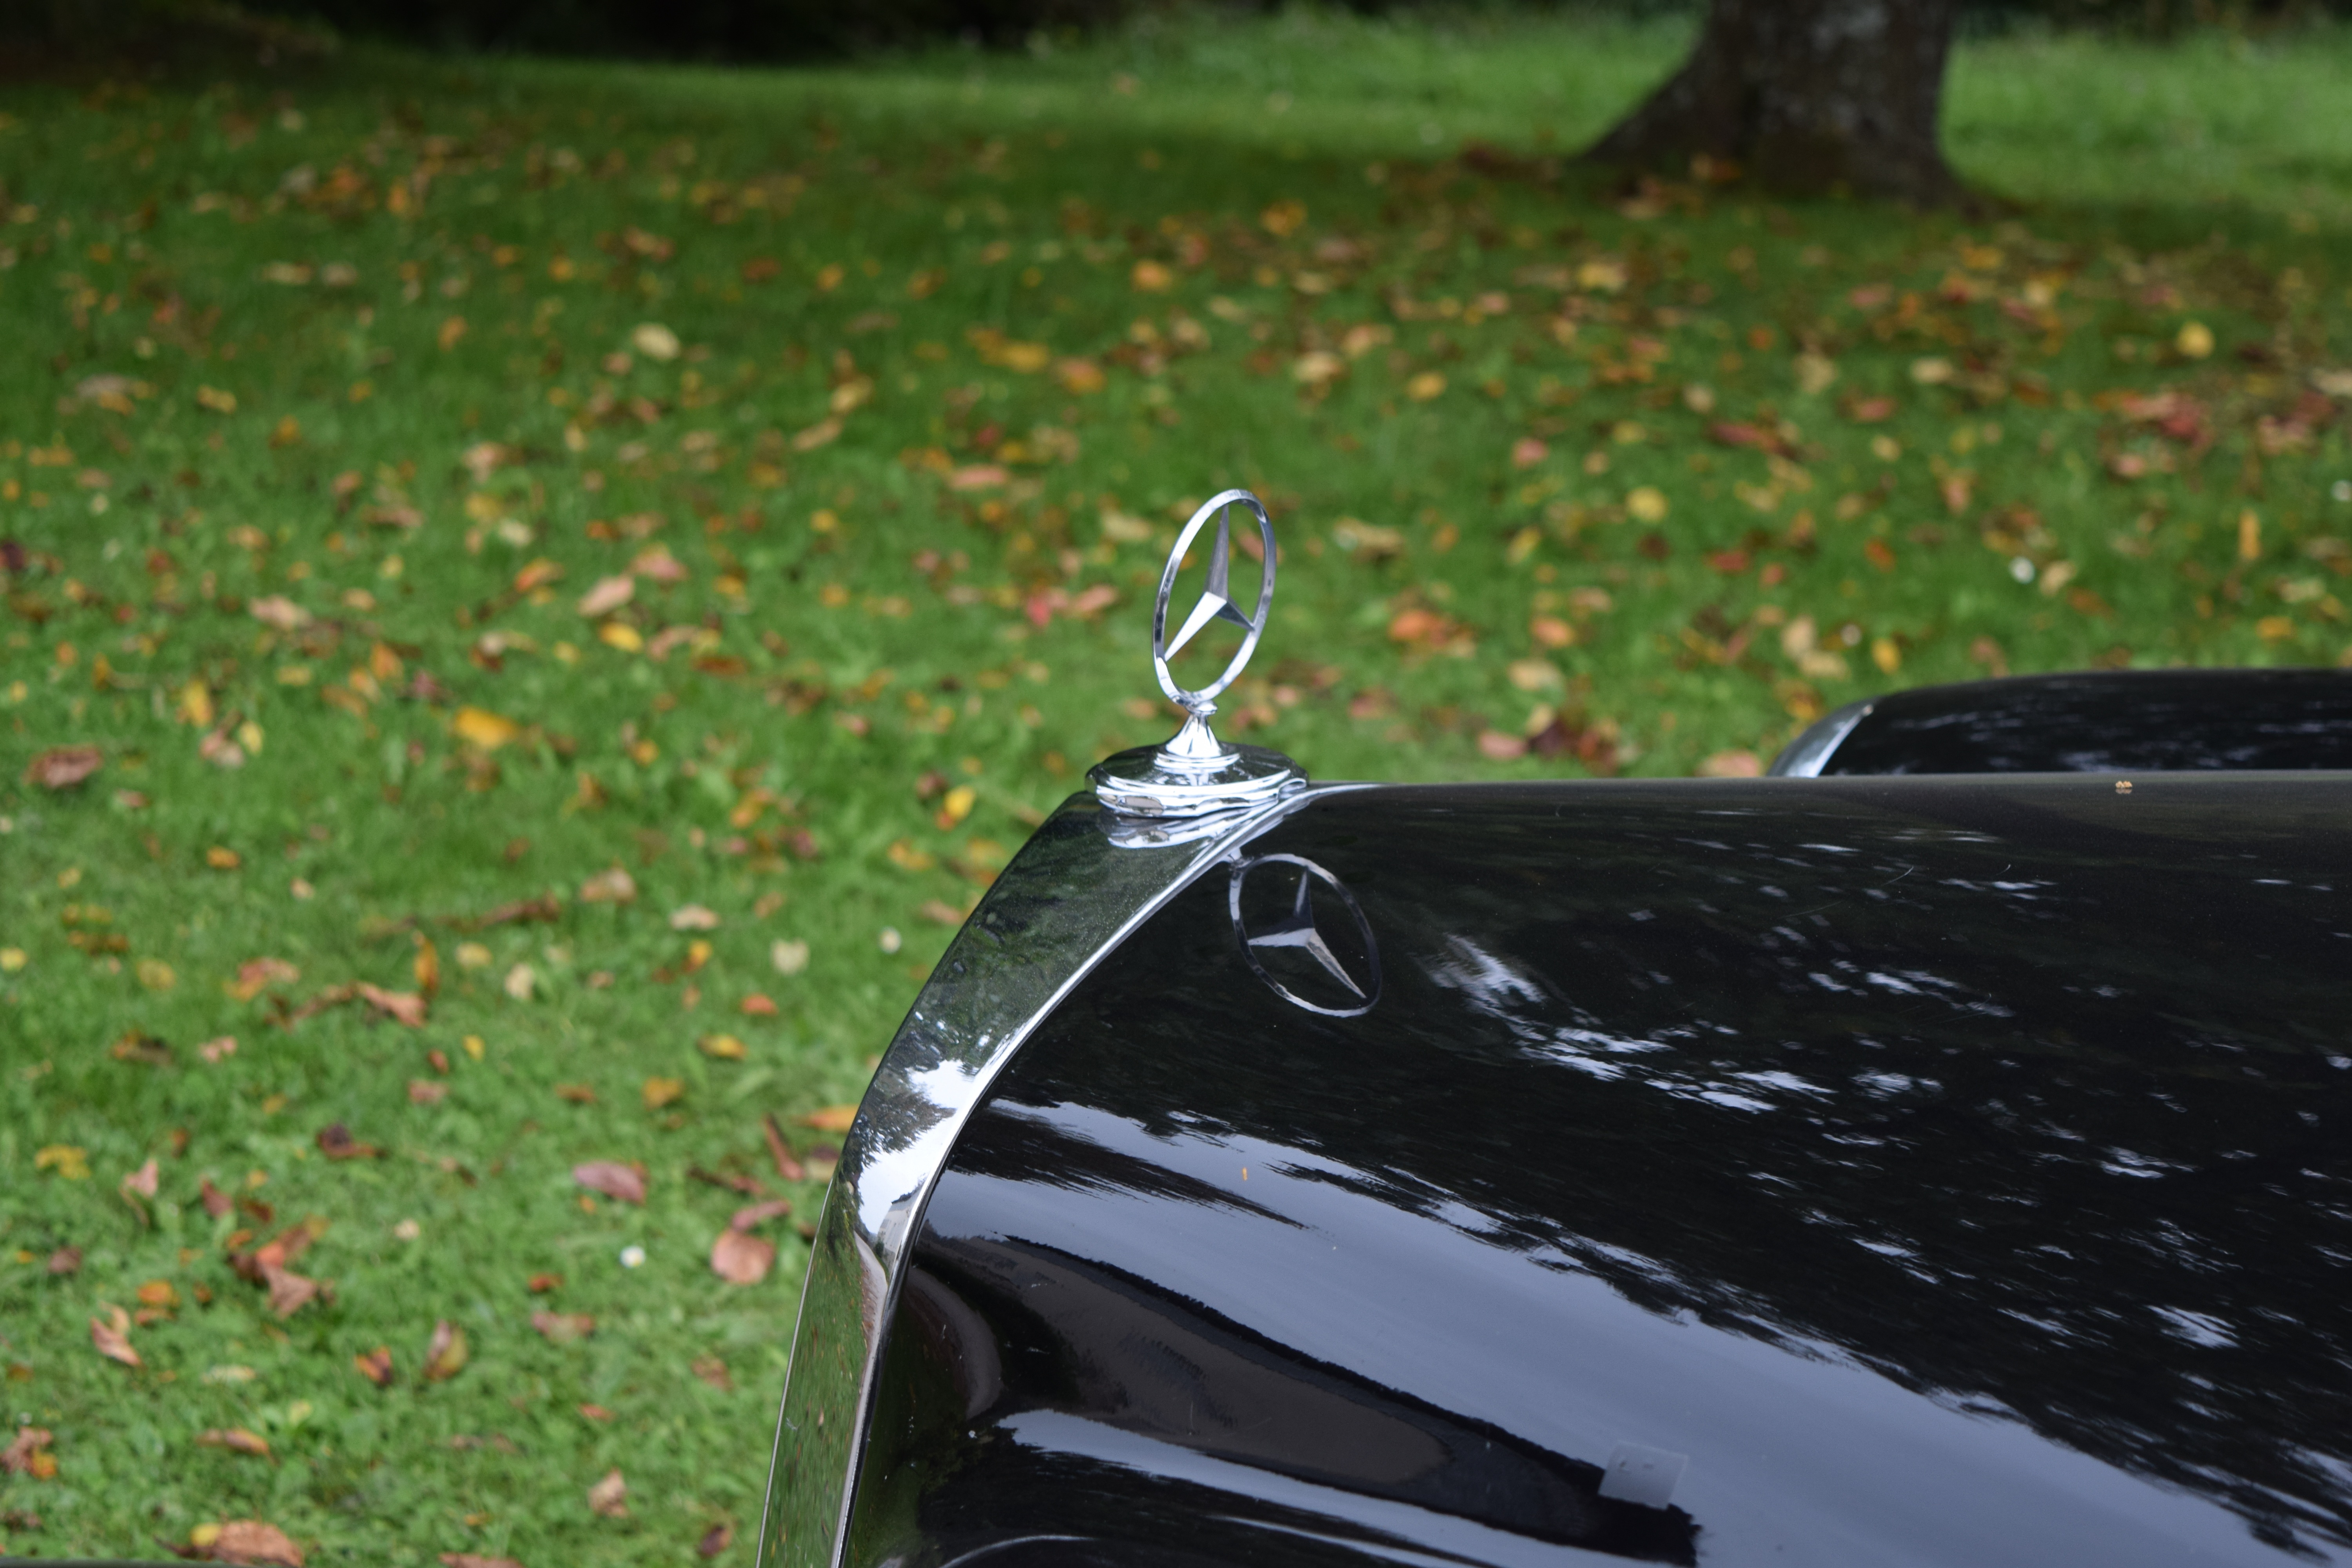
grass, light, car, lawn, wheel, sunlight, leaf, driving, green, vehicle, auto, bumper, oldtimer, mercedes, daimler, automotive exterior